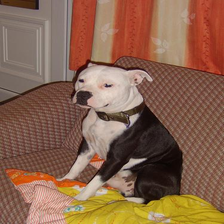
Species: dog
Breed: staffordshire bull terrier